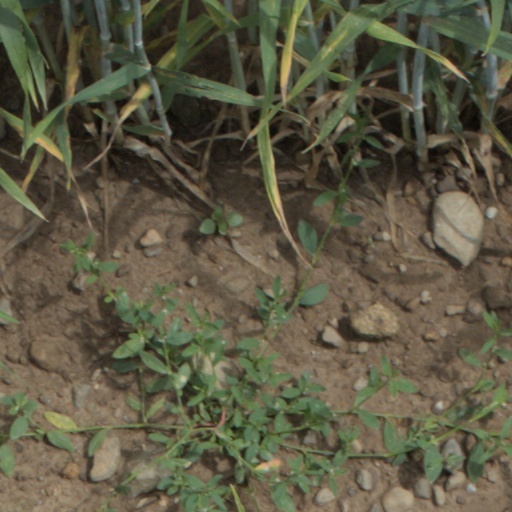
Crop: wheat